Eriskay Pony

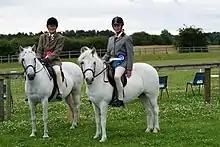
Eriskay ponies at a show

The Eriskay Pony generally stands between . It is usually grey in colour, although a few are bay or black, and never chestnut, piebald, skewbald or white markings.